Tereje Wodajo

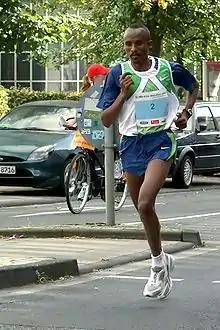
Teferi Wodajo in the Cologne Marathon in 2006

Tereje Wodajo (born 27 January 1982) is an Ethiopian long-distance runner. He competed in the men's marathon at the 2004 Summer Olympics.